Biloma

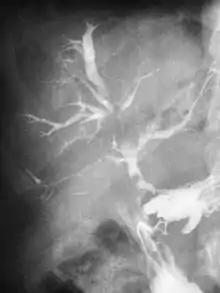
Image is an X-ray of Duodenobiliary fistula of biliary tree. It shows pipe like ulcers that result from the fistula.Barium demonstrates contrasts into the bile ducts.

A biloma is a circumscribed abdominal collection of bile outside the biliary tree. It occurs when there is excess bile in the abdominal cavity. It can occur during or after a bile leak. There is an increased chance of a person developing biloma after having a gallbladder removal surgery, known as laparoscopic cholecystectomy. This procedure can be complicated by biloma with incidence of 0.3–2%. Other causes are liver biopsy, abdominal trauma, and, rarely, spontaneous perforation. The formation of biloma does not occur frequently. Biliary fistulas are also caused by injury to the bile duct and can result in the formation of bile leaks. Biliary fistulas are abnormal communications between organs and the biliary tract. Once diagnosed, they usually require drainage. The term "biloma" was first coined in 1979 by Gould and Patel. They discovered it in a case with extrahepatic bile leakage. The cause of this was trauma to the upper right quadrant of the abdomen. Originally, biloma was described as an "encapsulated collection" of extrahepatic bile. Biloma is now described as extrabiliary collections of bile that can be either intrahepatic or extrahepatic.